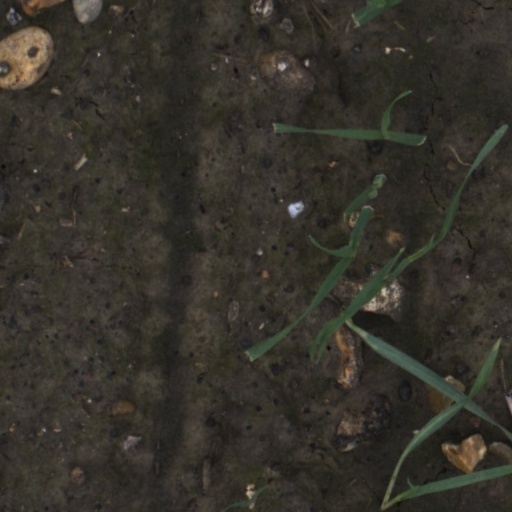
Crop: wheat